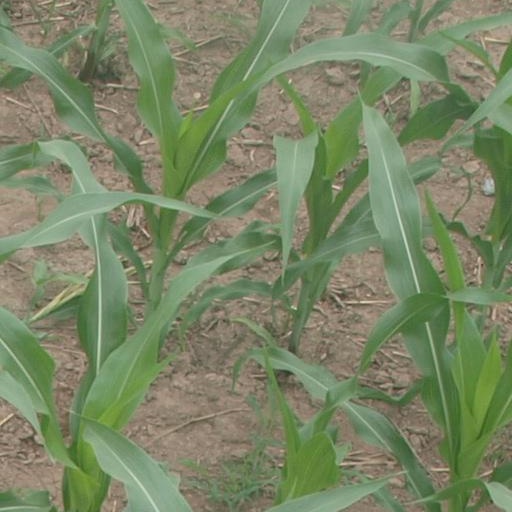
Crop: maize; corn